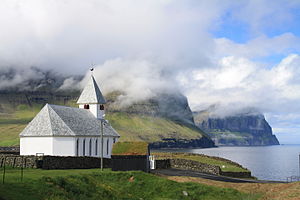
Viðareiði / Galleri
Viðareiði på Viðoy er Færøernes nordligste bygd.